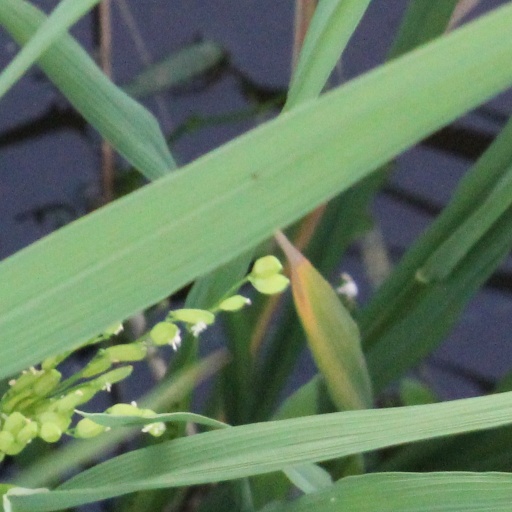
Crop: rice